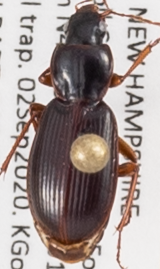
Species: Synuchus impunctatus
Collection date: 2020-09-02
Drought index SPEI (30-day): -0.976
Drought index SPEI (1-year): -0.156
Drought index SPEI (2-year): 0.558